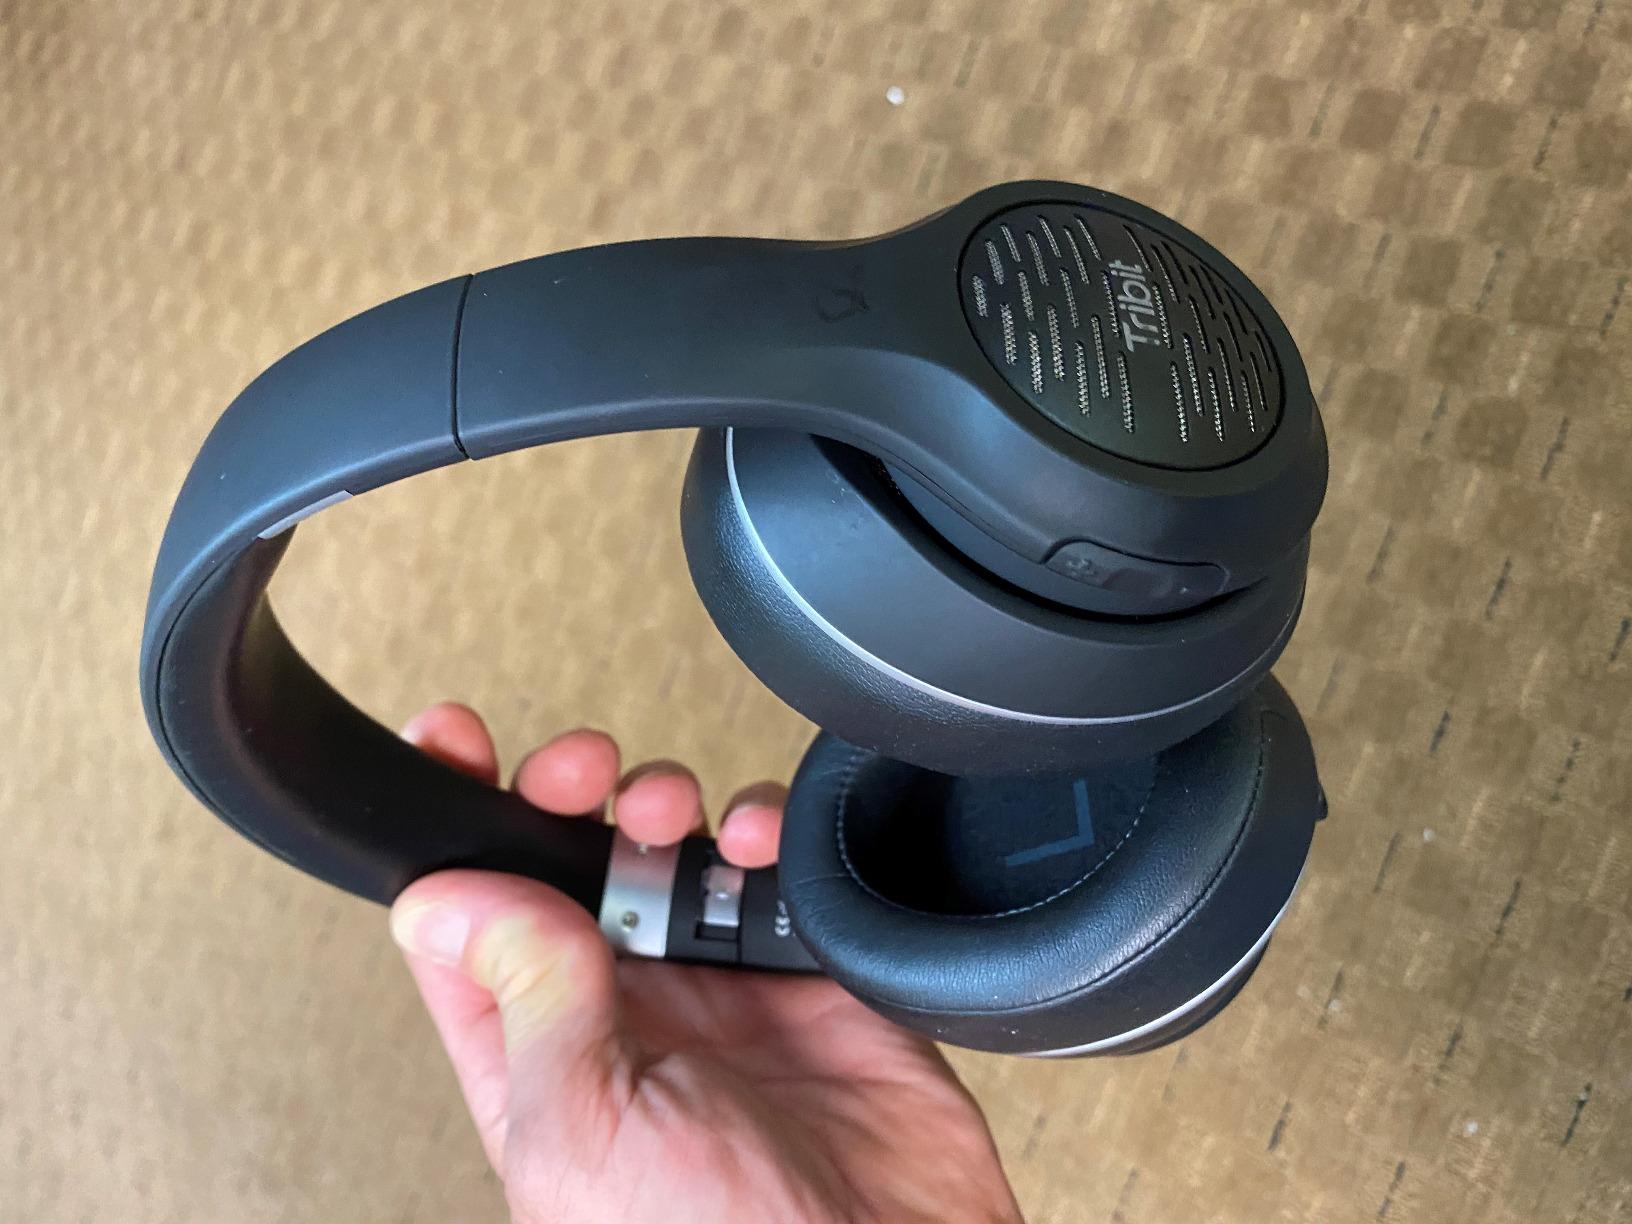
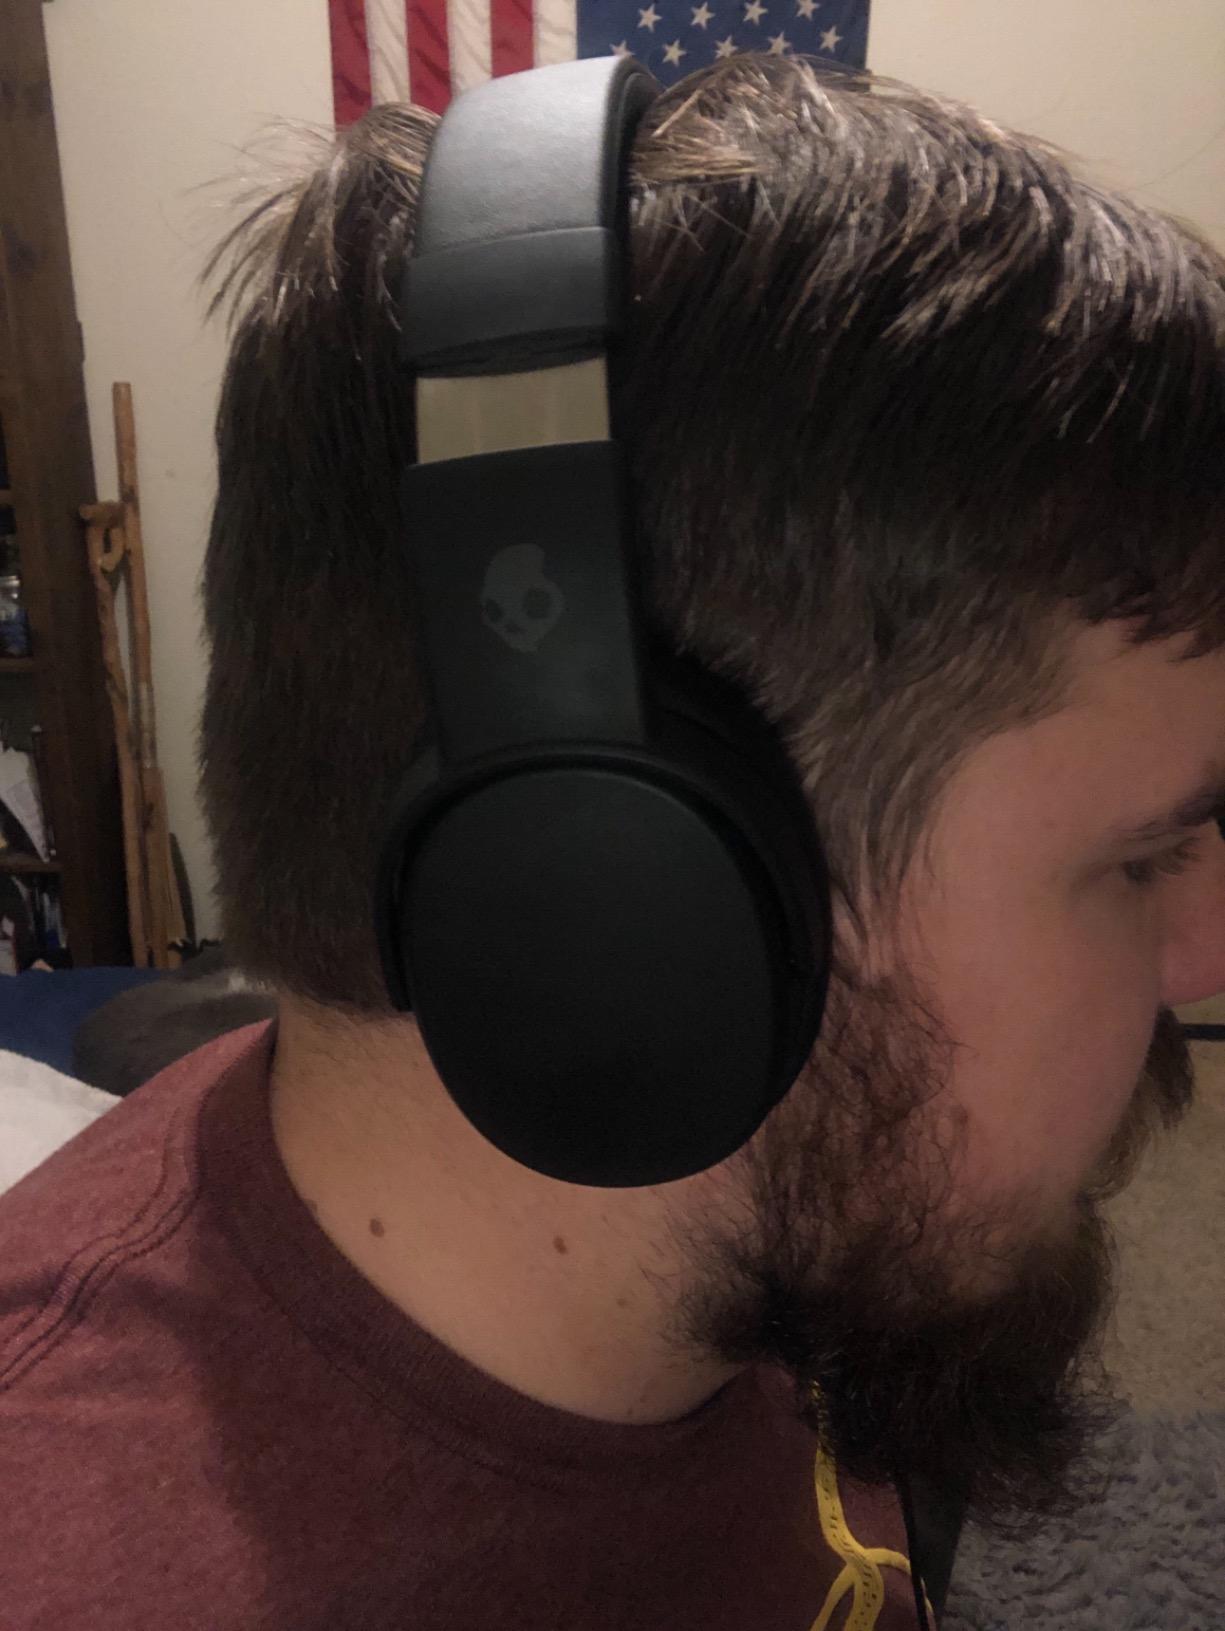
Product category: headphones
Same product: no